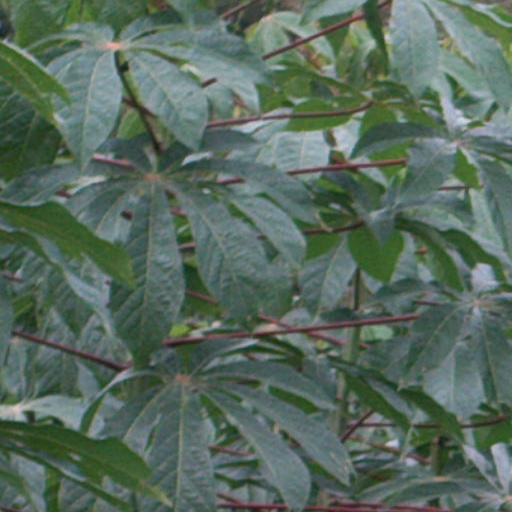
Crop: cassava